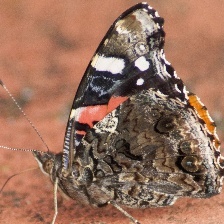
Species: RED ADMIRAL
Butterfly family (ImageNet category): admiral